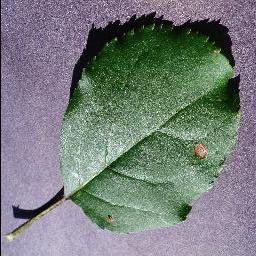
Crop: apple
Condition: black_rot